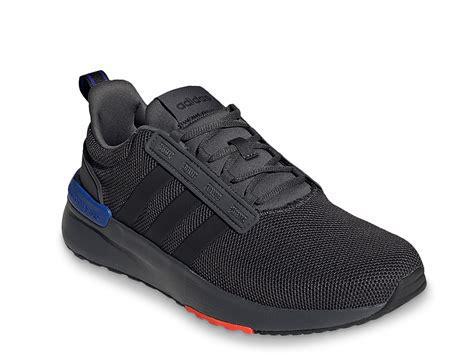
Brand: Adidas
Model: Racer TR21